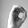
ASL letter: O